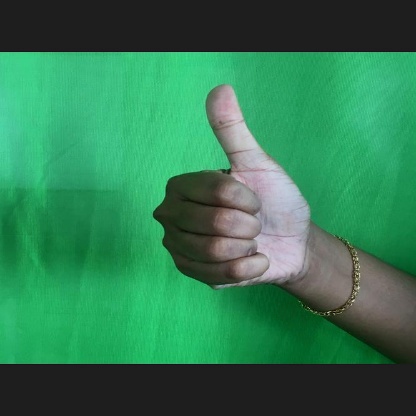
Mudra: Sikharam